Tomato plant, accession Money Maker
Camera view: vertical (180 deg); turntable rotation: 0 degrees
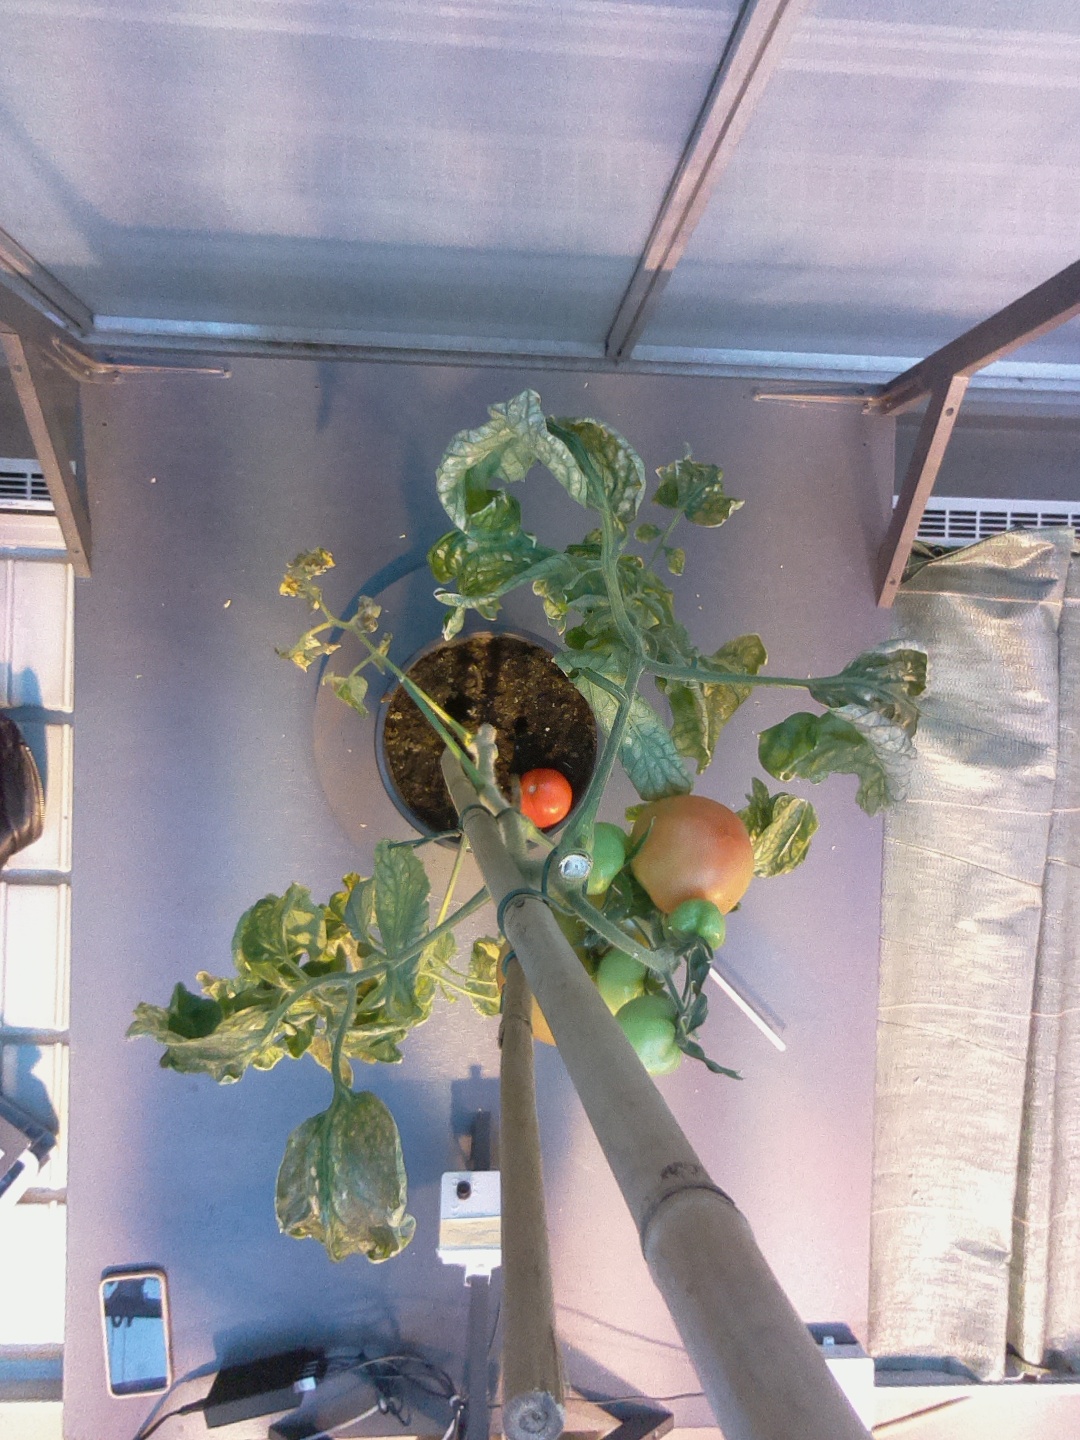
BBCH growth stage 80: fruits start showing typical ripe color (orange -> red)